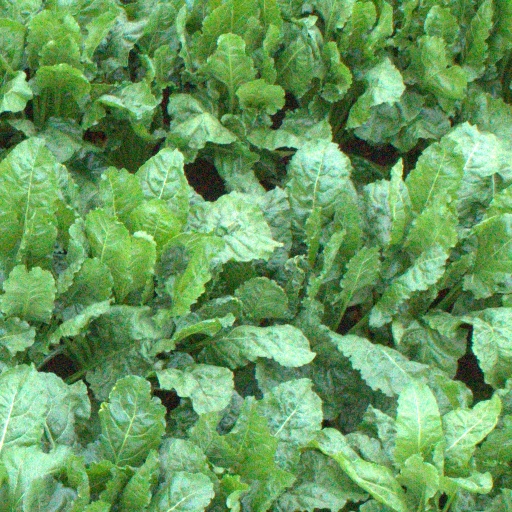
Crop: sugar beet